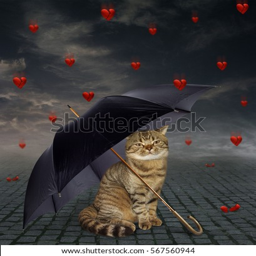
the cat is sitting under an umbrella .